John K. Kane

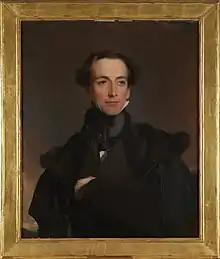
Portrait by Thomas Sully

John Kintzing Kane (May 16, 1795 – February 21, 1858) was an American lawyer who served as the 21st Attorney General of Pennsylvania from 1845 to 1846 and a United States district judge of the United States District Court for the Eastern District of Pennsylvania from 1846 to 1858.